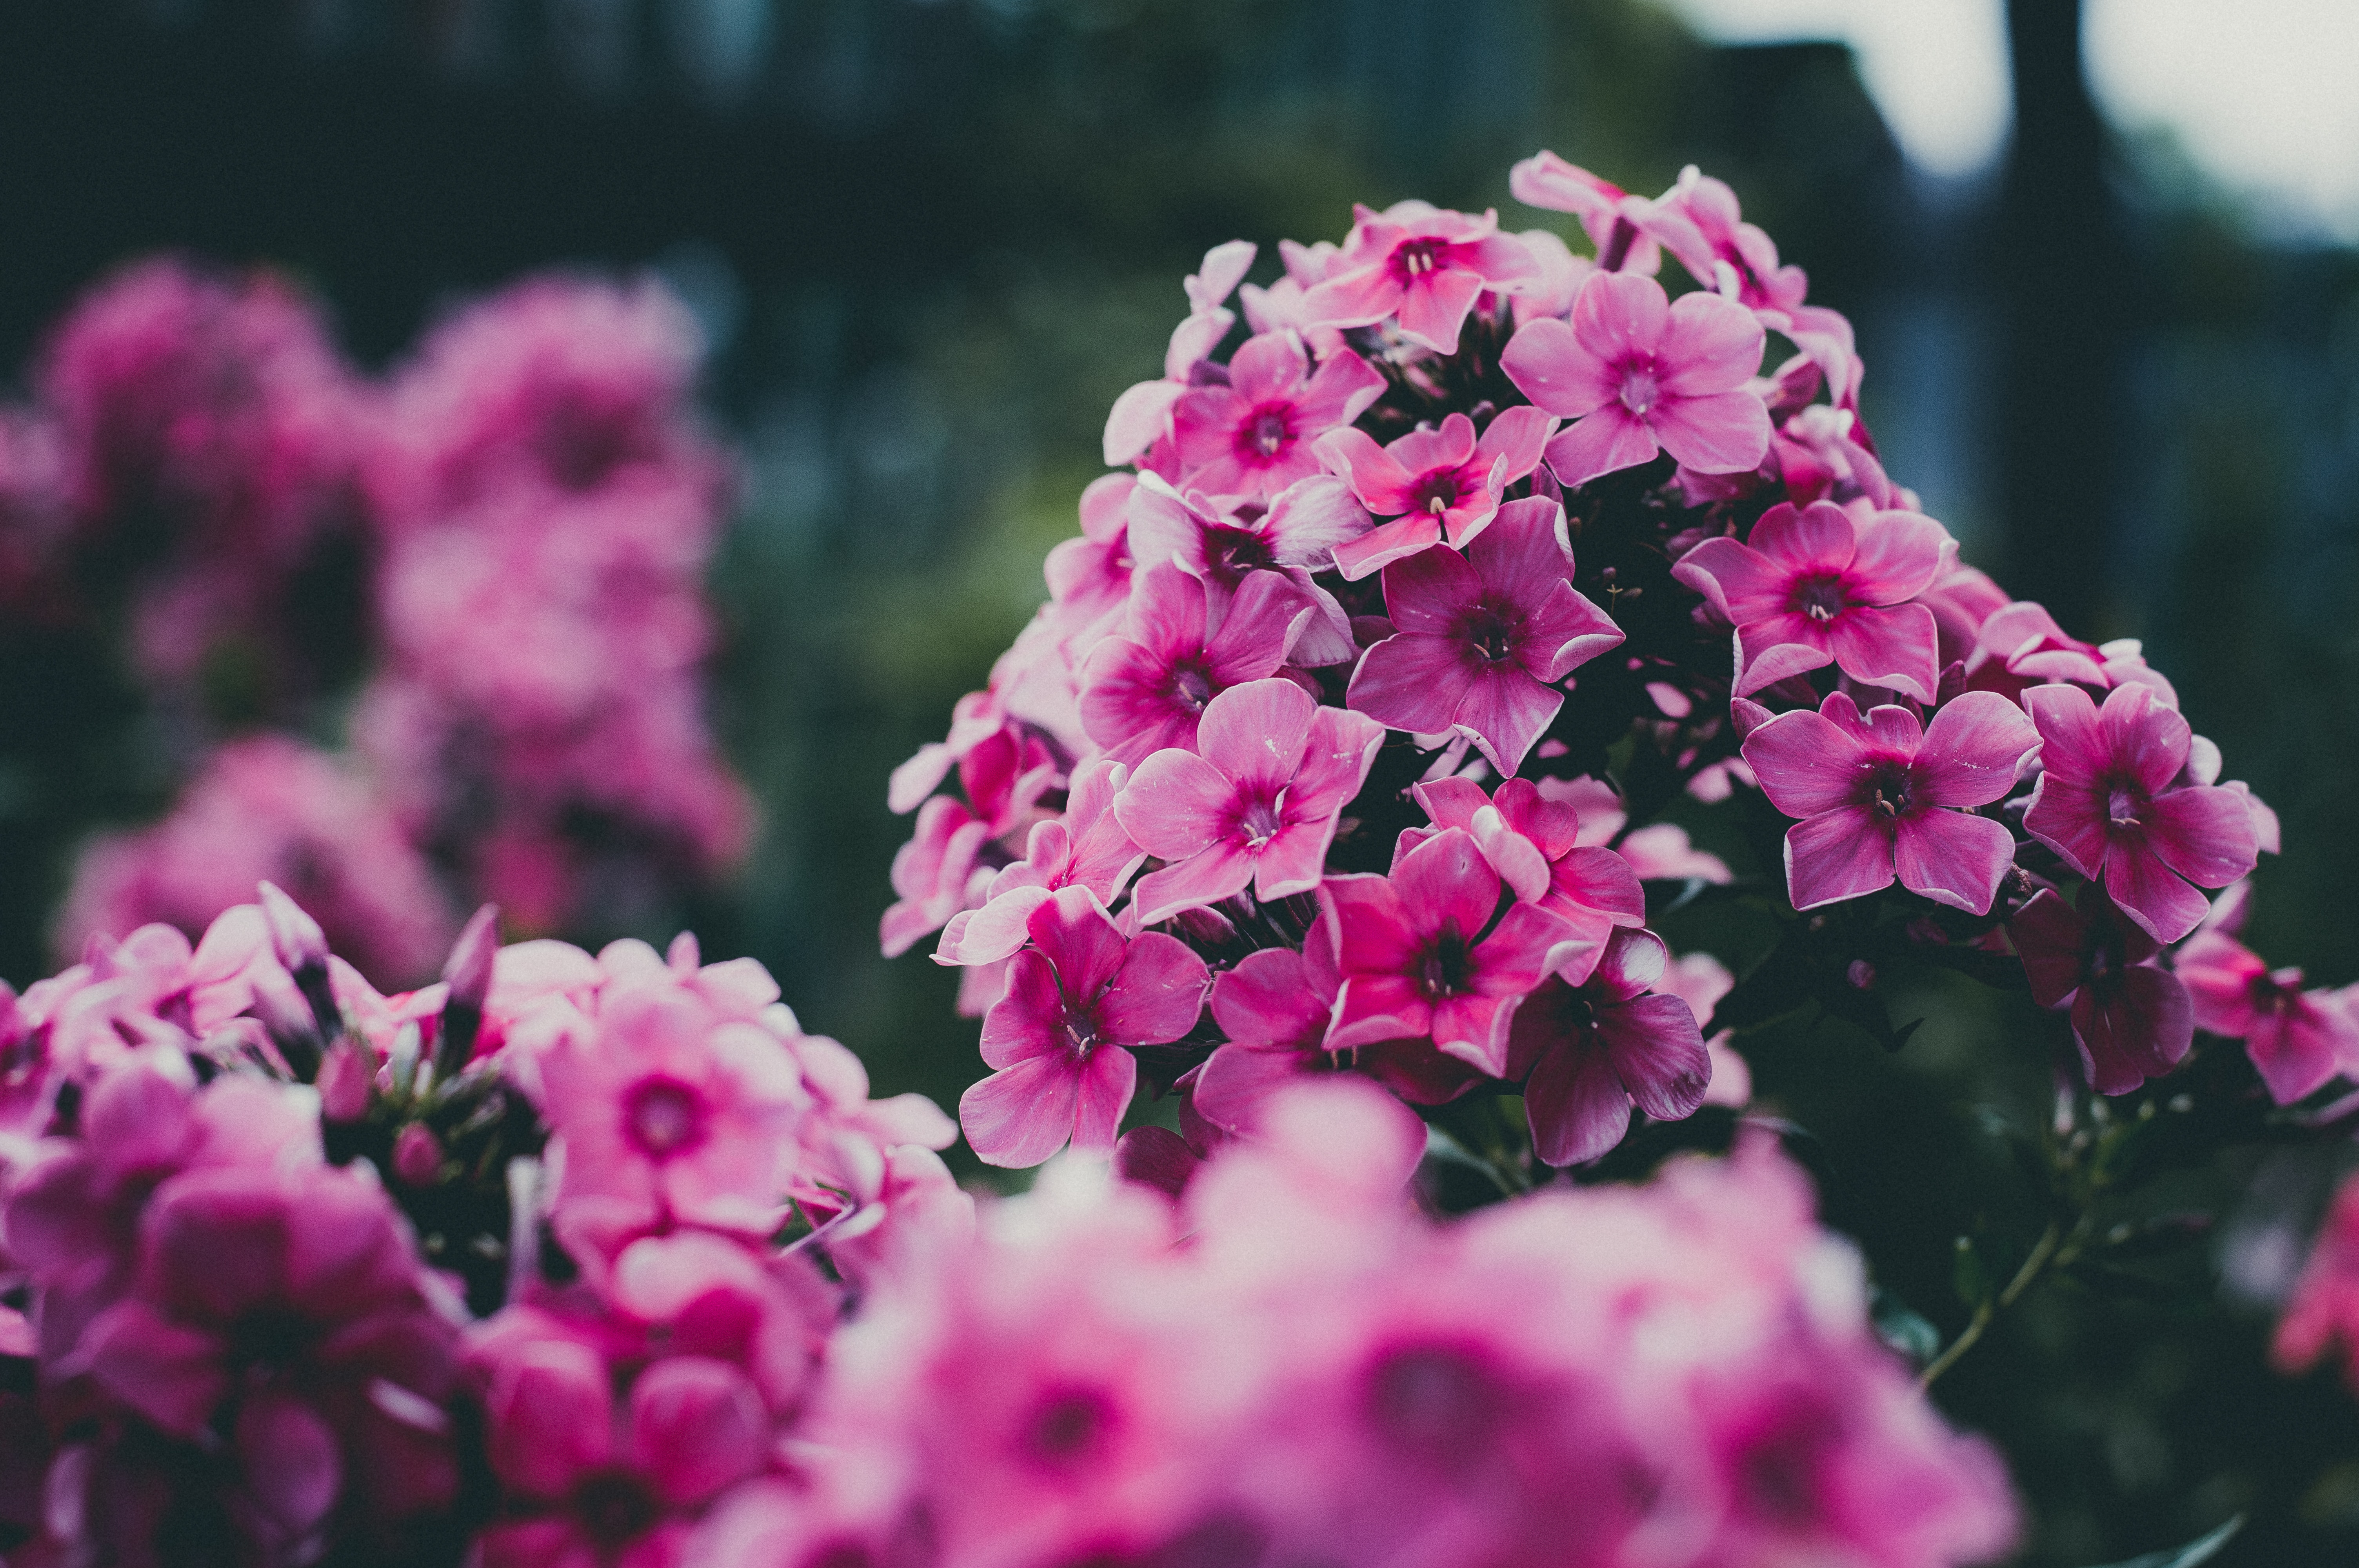
flower, pink, petal, plant, purple, flowering plant, spring, violet, botany, magenta, close up, annual plant, tree, shrub, photography, blossom, pink family, verbena, dianthus, Colorfulness, garden, rhododendron, petunia, violet family, impatiens, perennial plant, verbena family, geranium